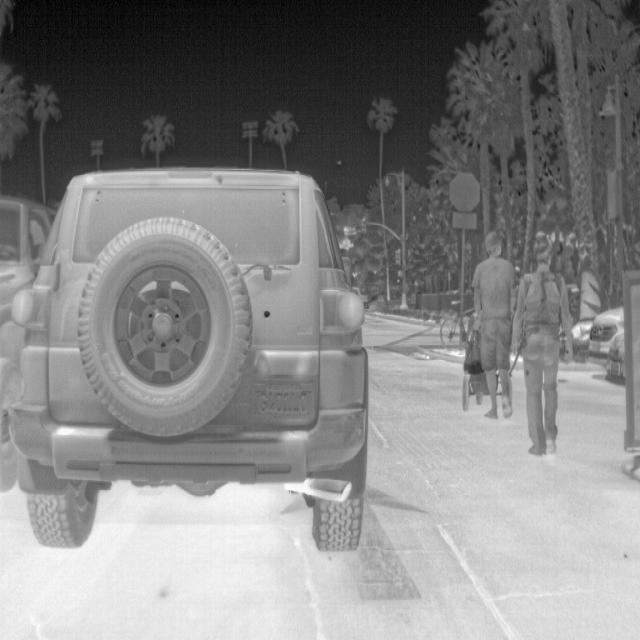
Detected objects:
label: person
label: person